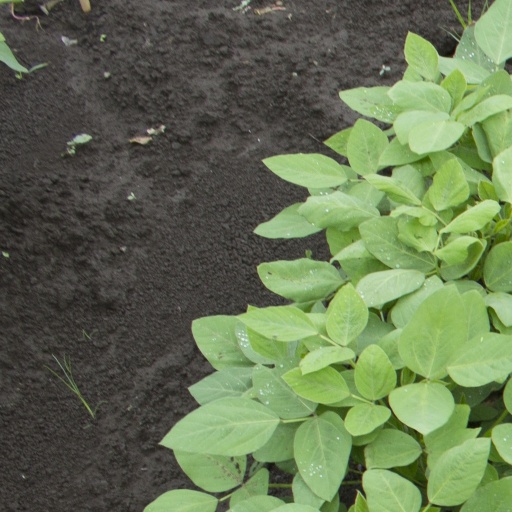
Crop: soybean